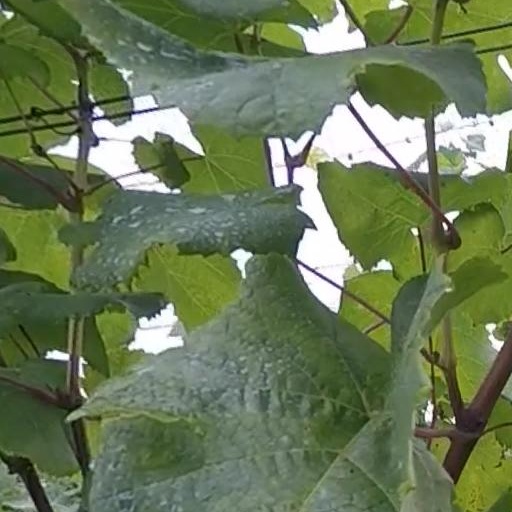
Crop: grape